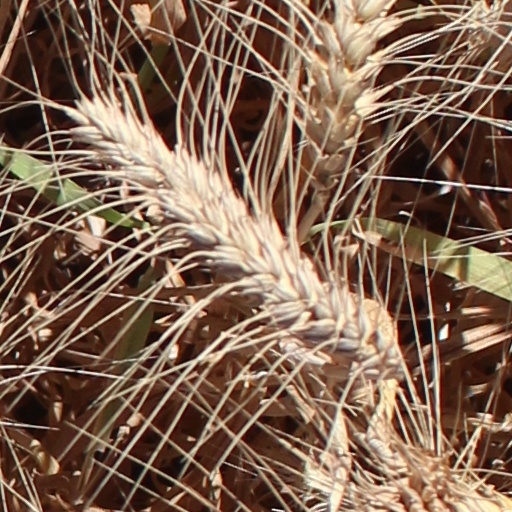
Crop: wheat